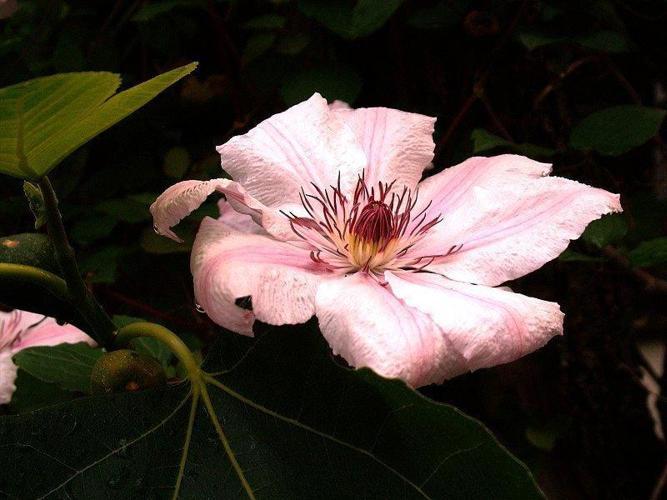
Label: clematis